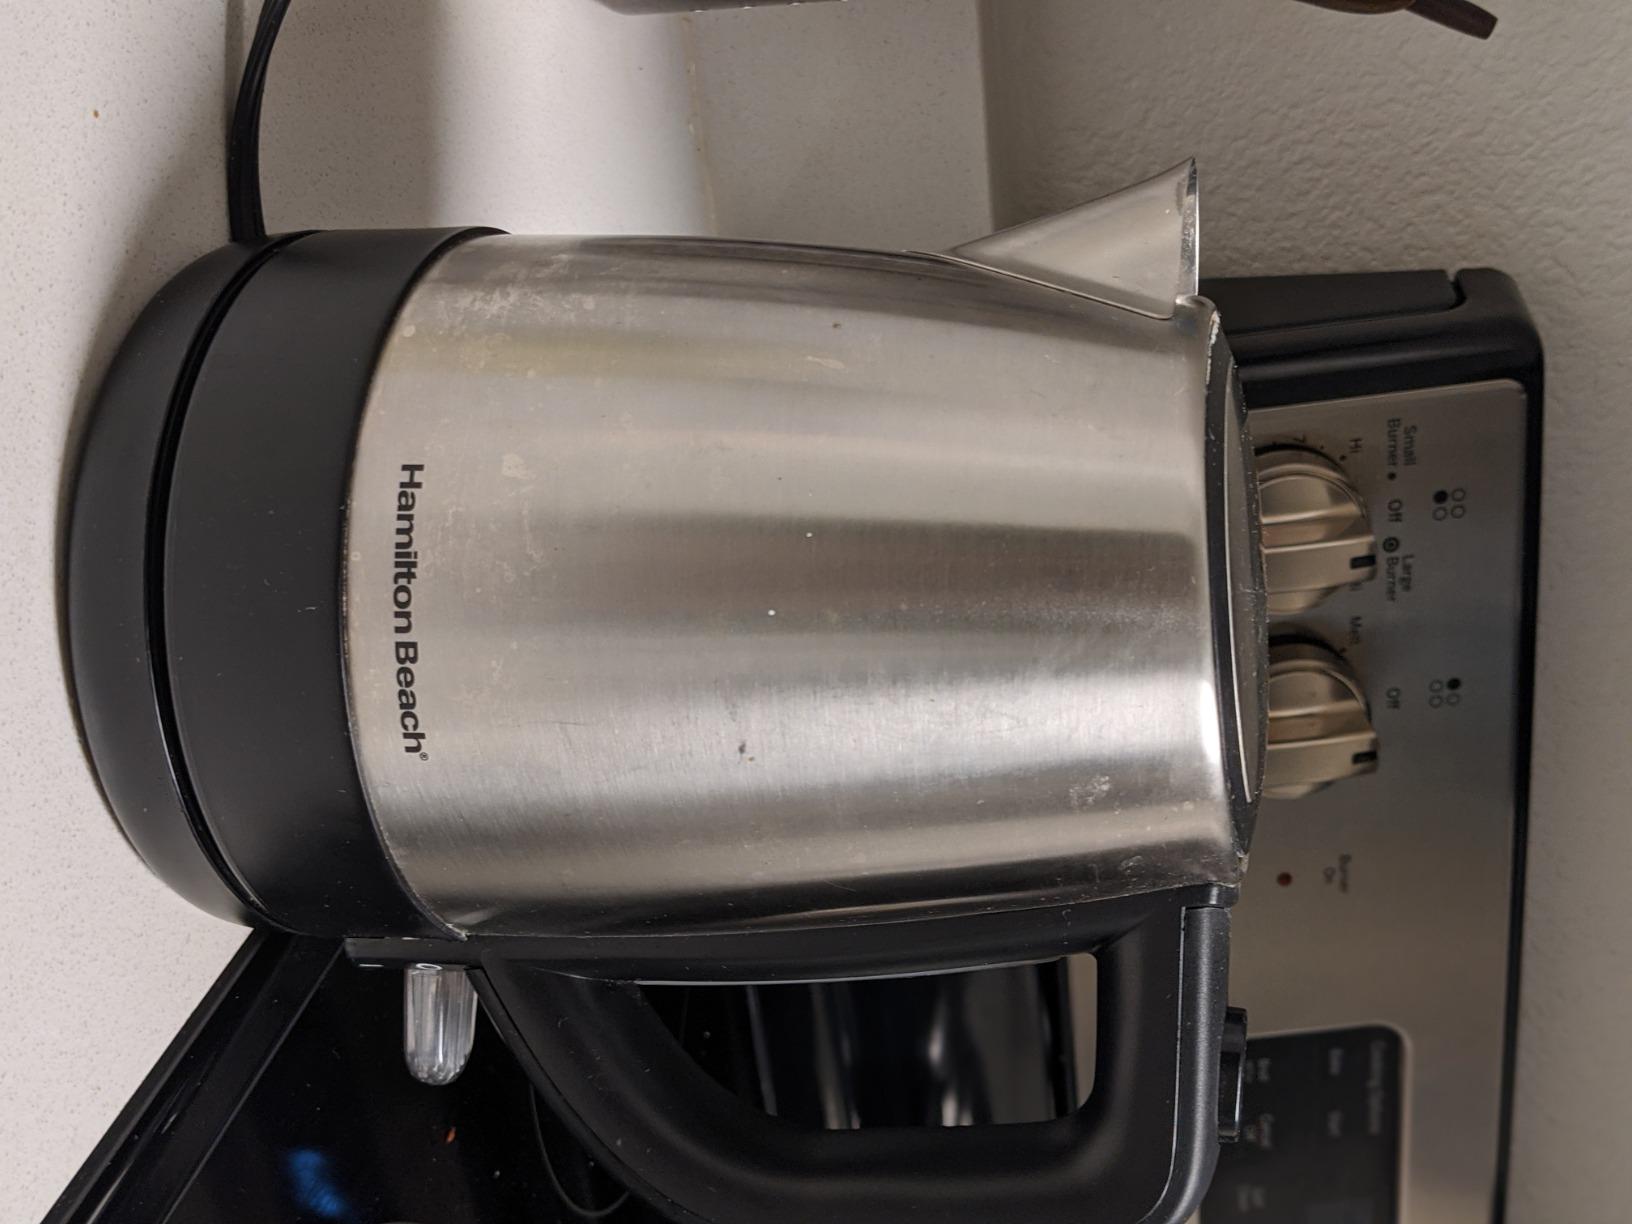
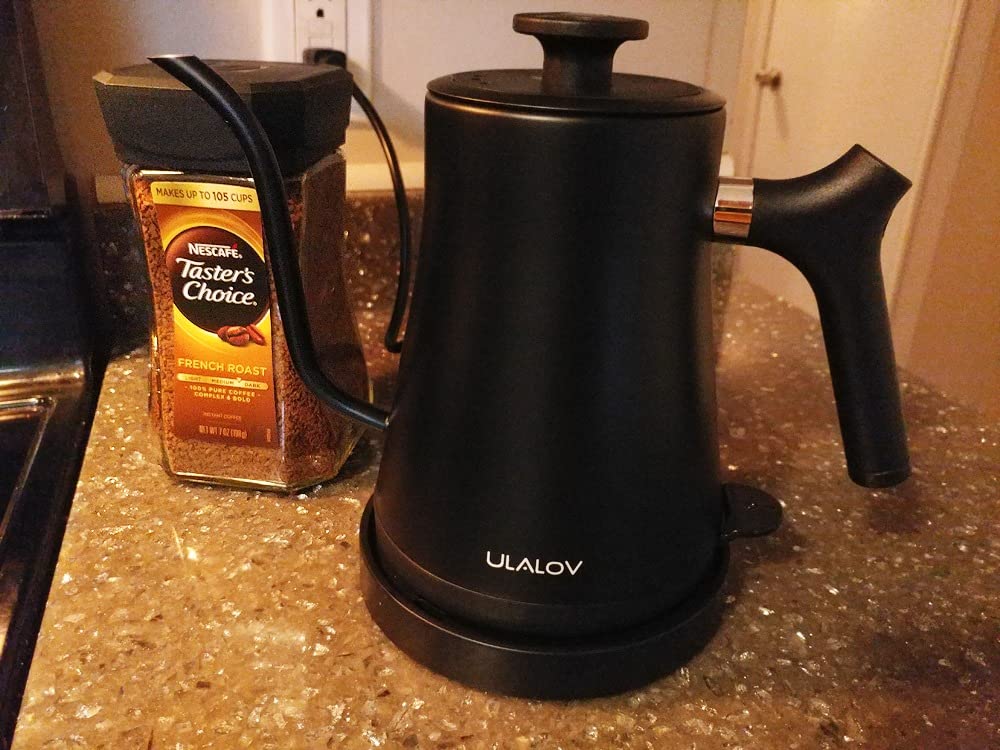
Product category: items_kettle
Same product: no